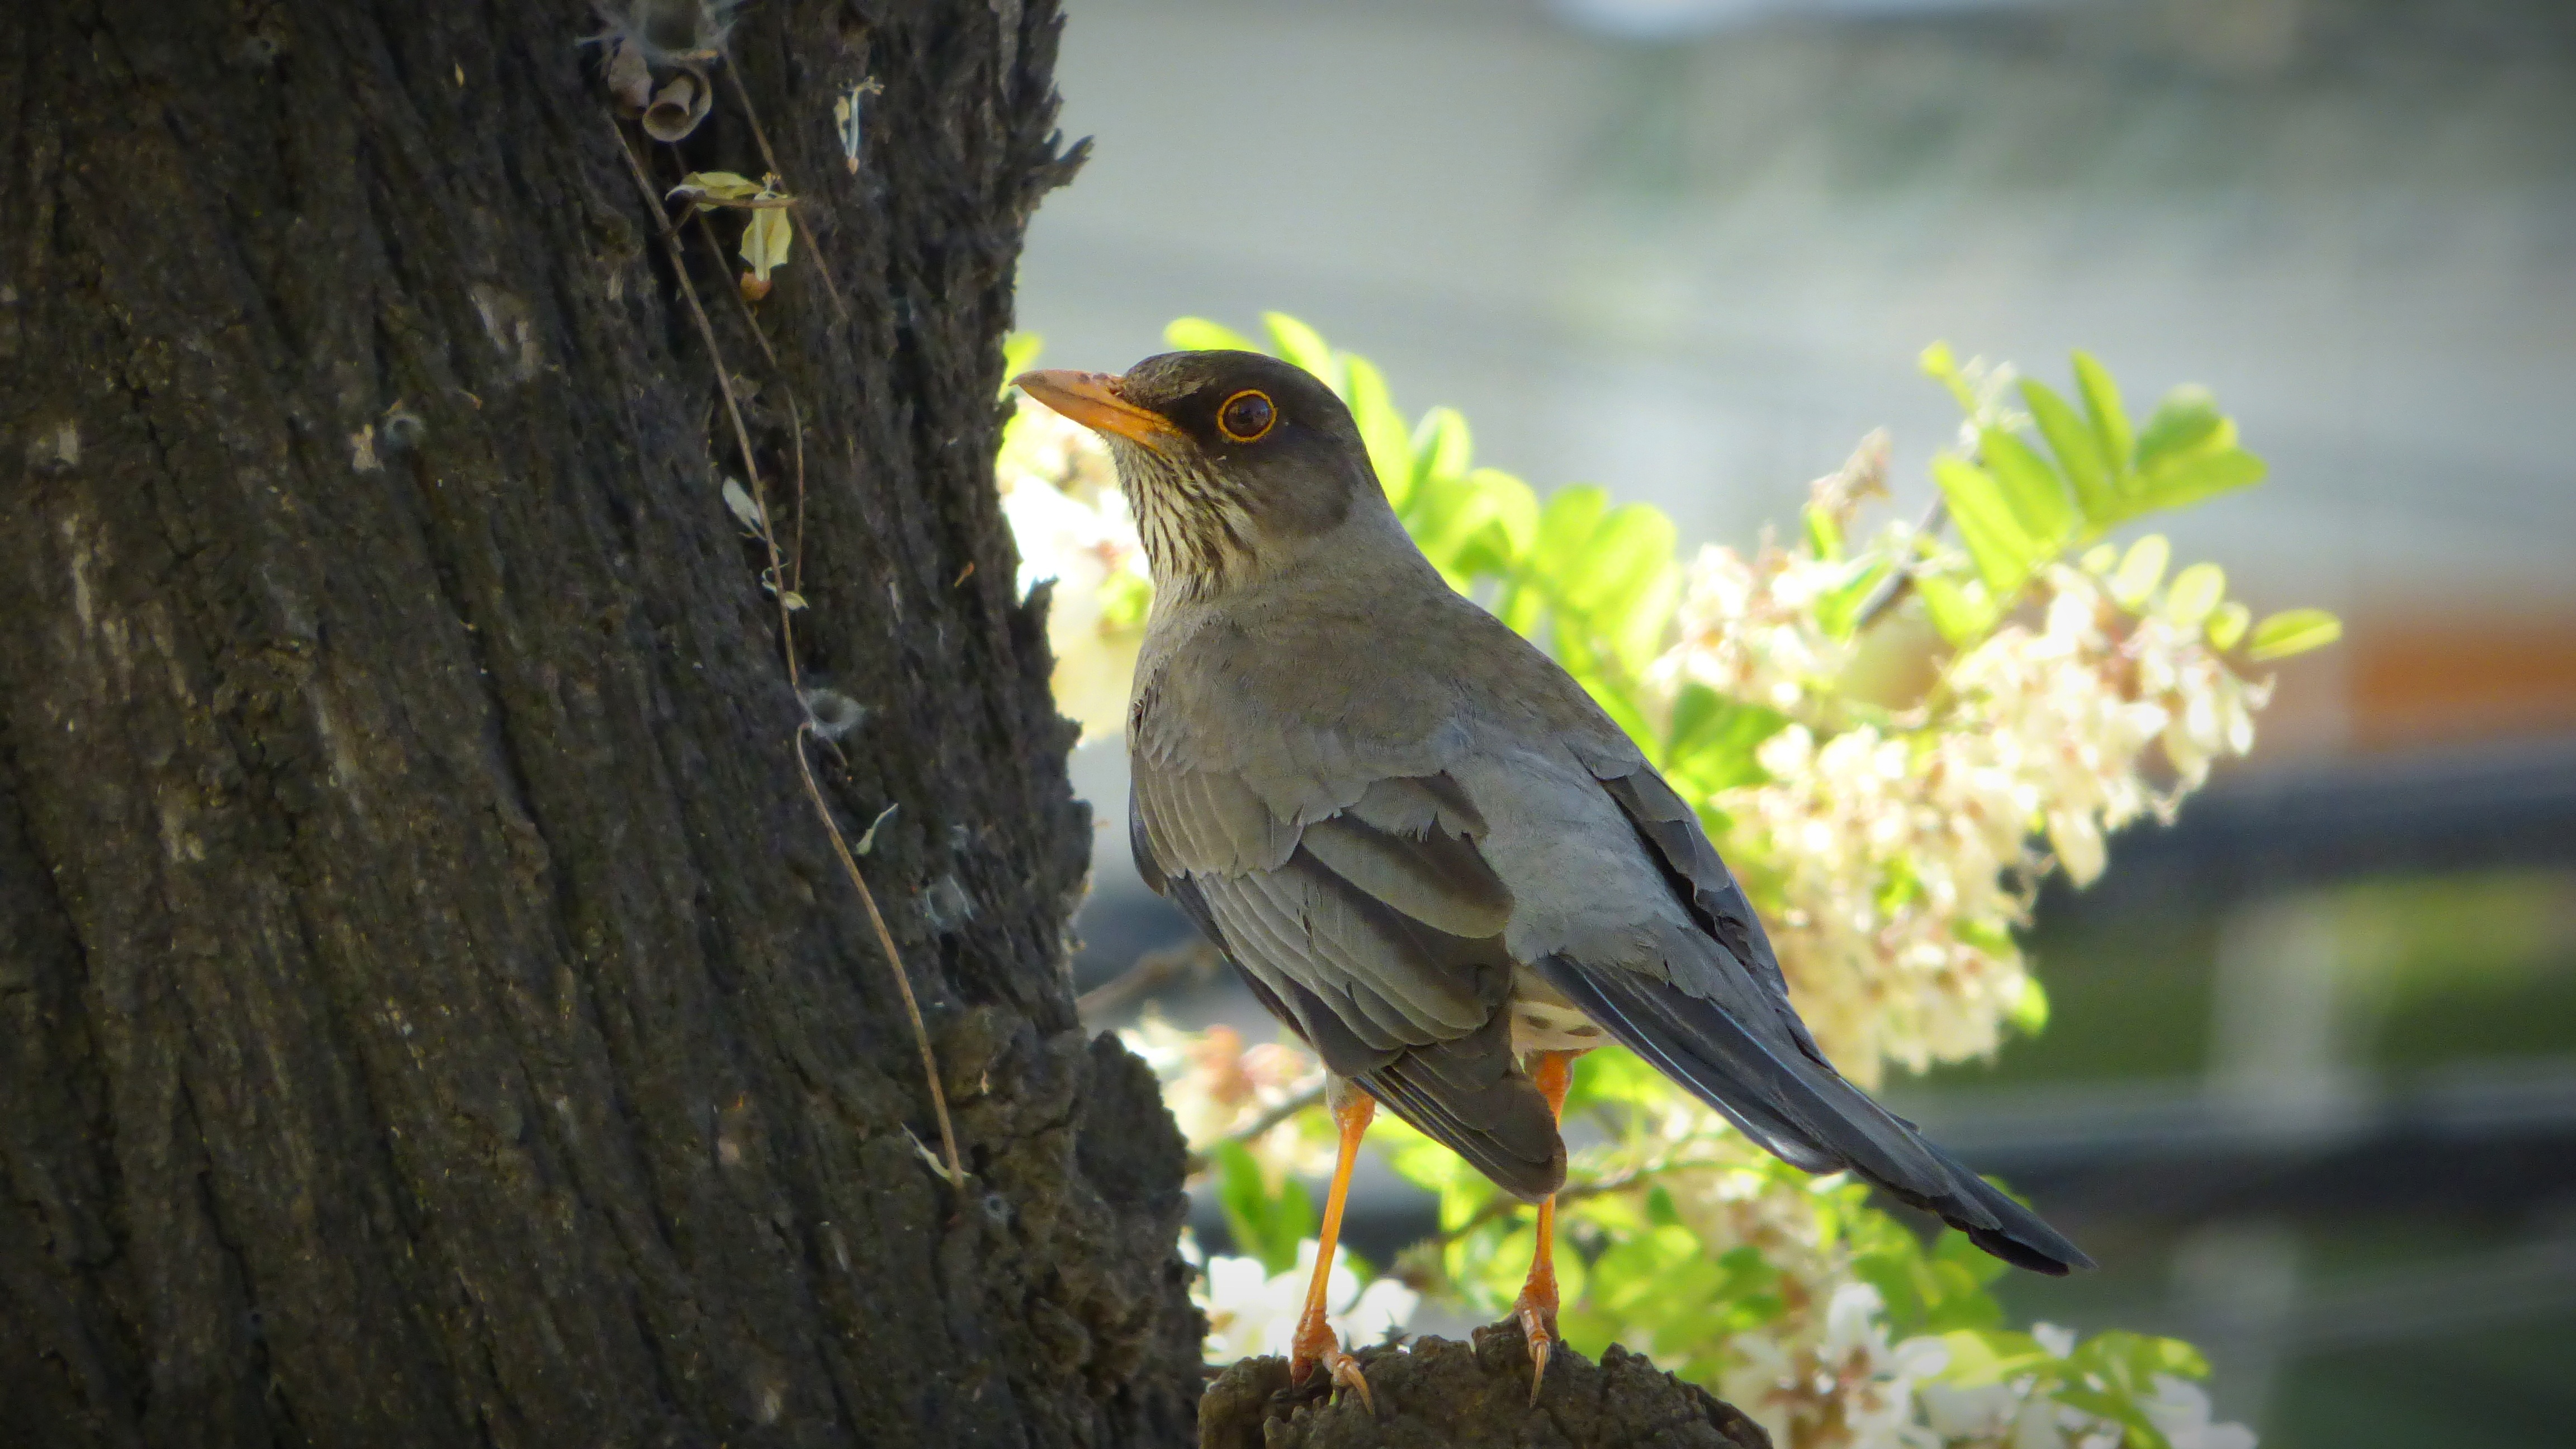
tree, nature, branch, bird, flower, animal, wildlife, beak, yellow, fauna, feathers, vertebrate, sparrow, finch, ave, old world flycatcher, perching bird